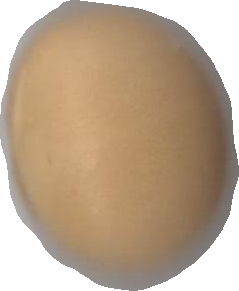
Variety: Grobogan